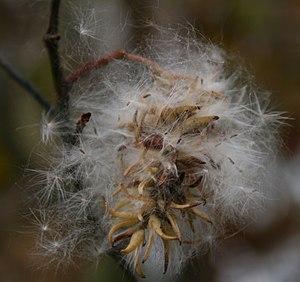
Salix pentandra, le saule à cinq étamines, le saule odorant ou le saule-laurier est une espèce de saule native du nord de l'Europe et du nord de l'Asie.